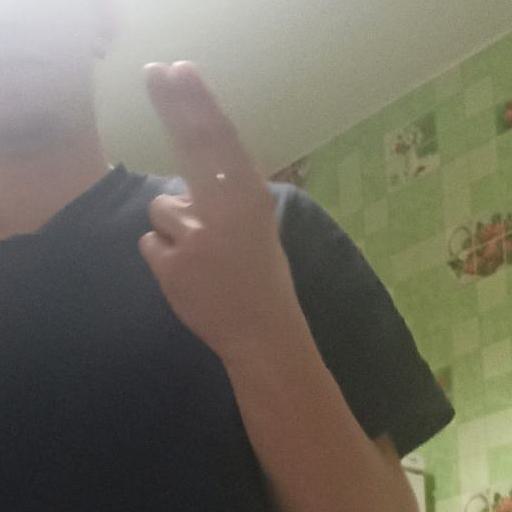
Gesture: two_up_inverted